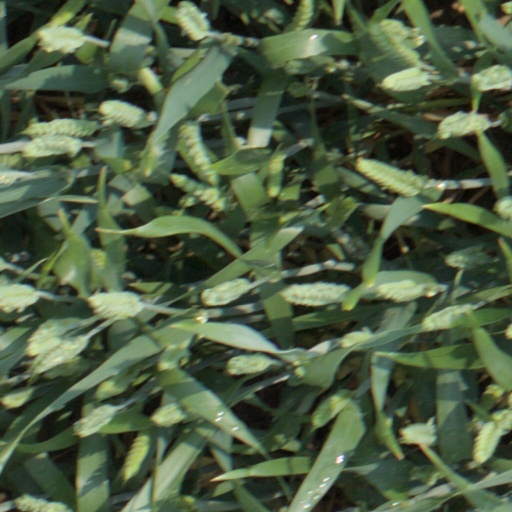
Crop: wheat